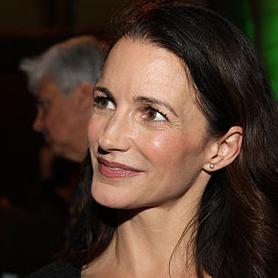
Age: 48